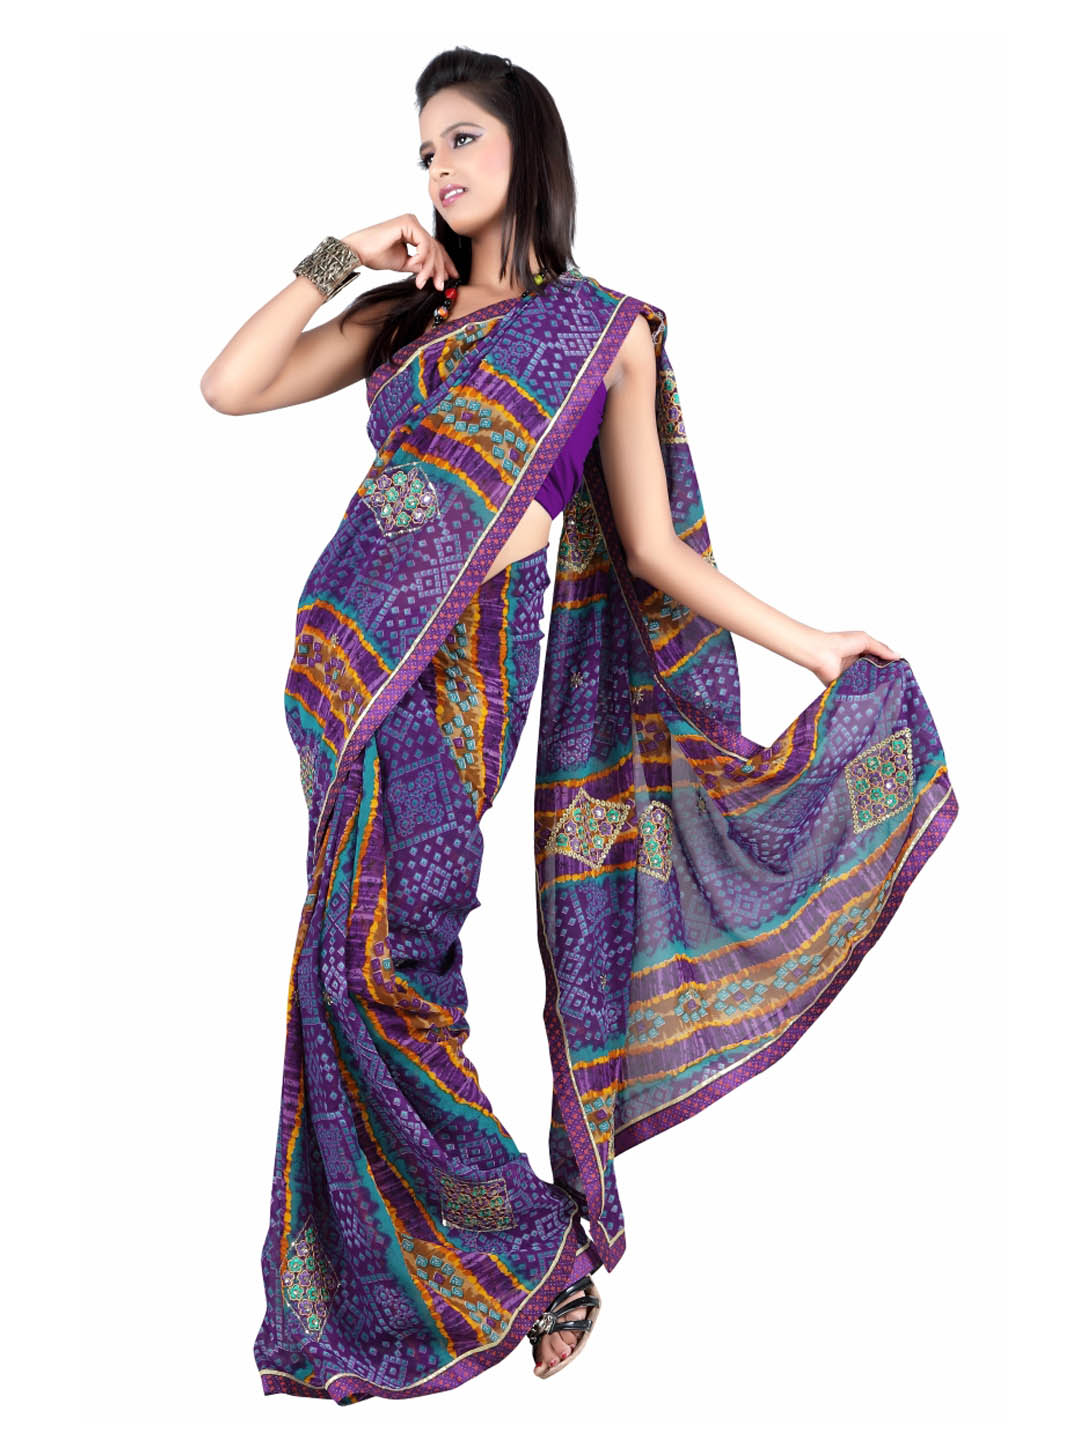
FNF Purple Printed Sari
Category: Apparel / Saree / Sarees
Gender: Women
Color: Purple
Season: Fall 2012
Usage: Ethnic